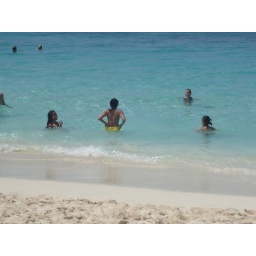
the girls in the beach